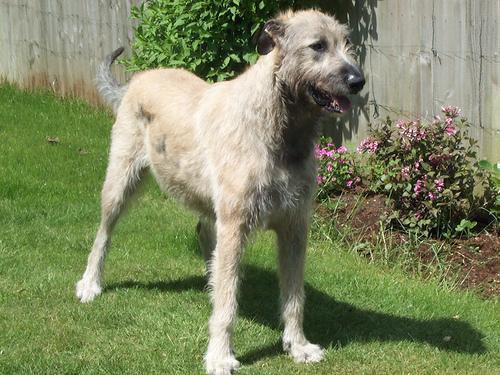
Irish_wolfhound